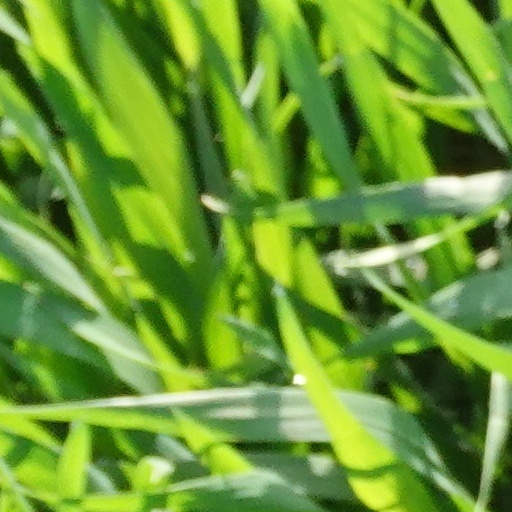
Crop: wheat